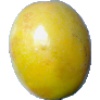
Label: maracuja